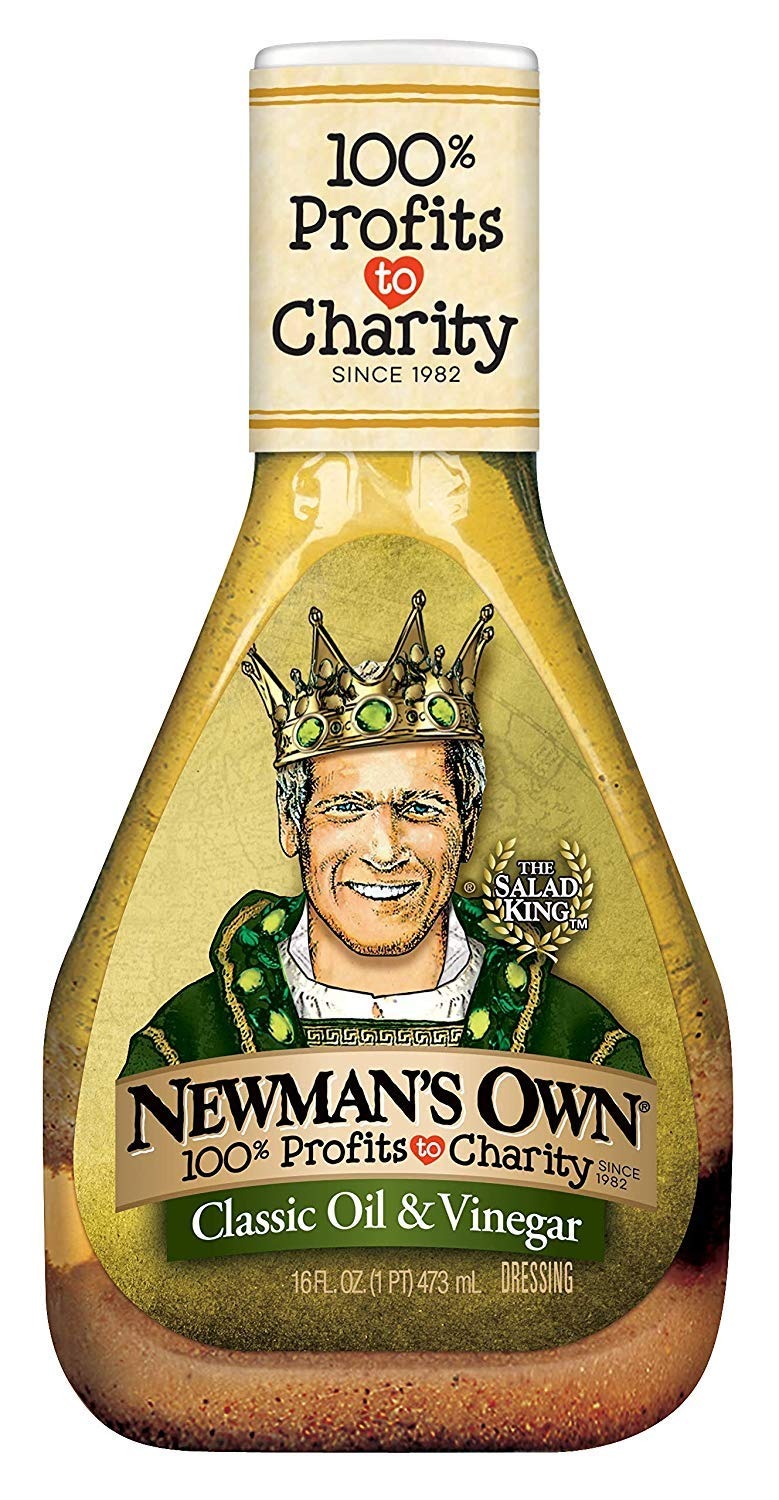
Item Name: Newman's Own Classic Oil & Vinegar Salad Dressing, 16-oz.
Bullet Point 1: Paul Newman’s original recipe (and our best seller)!
Bullet Point 2: Features shaker top for easier portion control
Bullet Point 3: No added sugar
Bullet Point 4: No artificial flavors, colors or preservatives
Bullet Point 5: Delicious dressing from the brand with 35 years of salad dressing heritage
Value: 16.0
Unit: Fl Oz

Price: 4.44